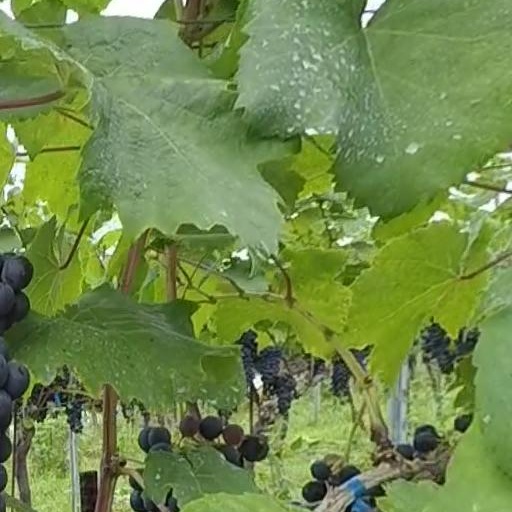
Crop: grape